Theodore Wesley Koch

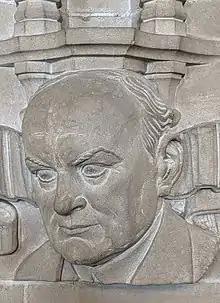
Bust of Theodore Wesley Koch at stack entrance in Deering Library.

He was a translator of Italian poetry and essays; scholar of Dante; widely published on issues of libraries and public education from the 1910s to the late 1930s.